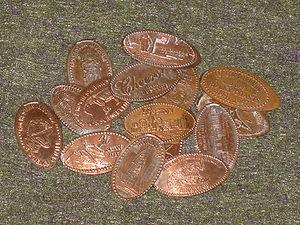
Les pièces écrasées sont avant tout un souvenir, une collection, un objet original. Elles font partie de la paranumismatique.